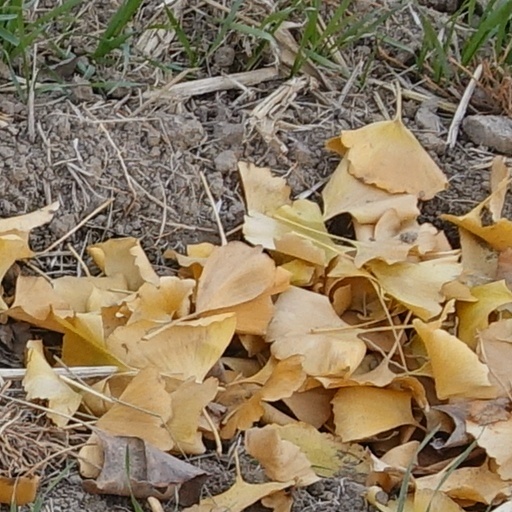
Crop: wheat